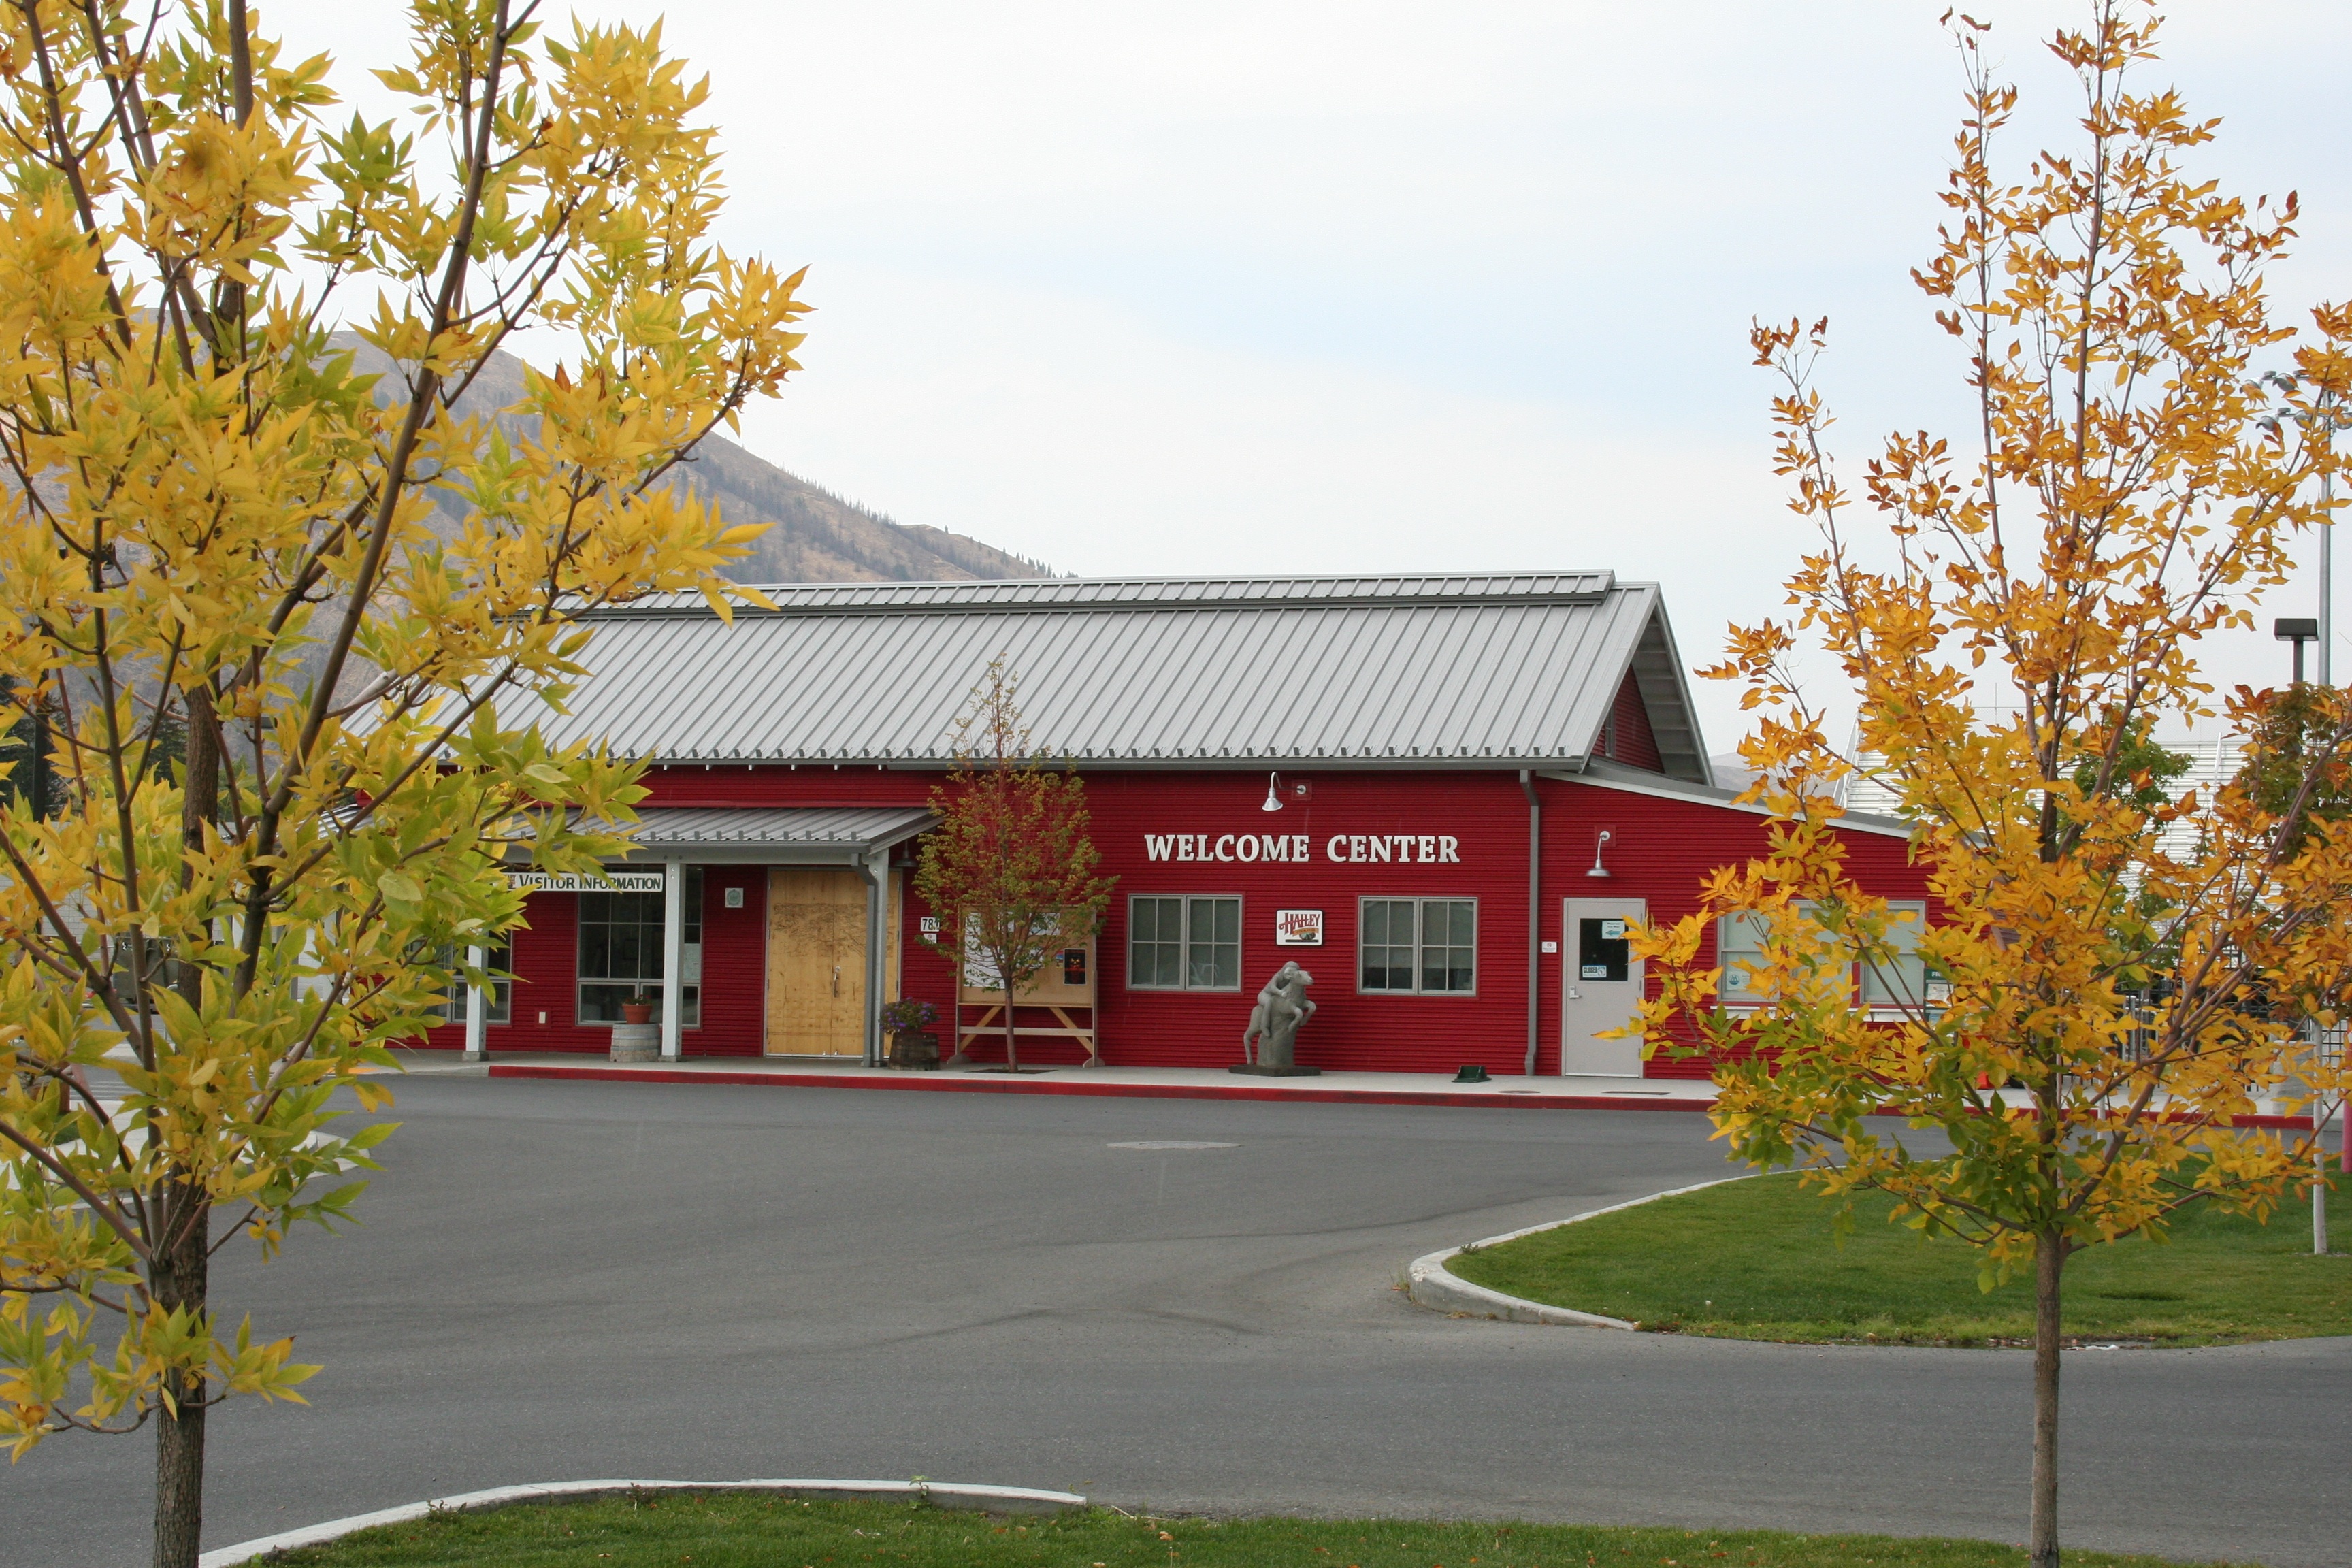
lawn, house, building, home, vacation, tourist, travel, suburb, cottage, autumn, facade, property, tourism, welcome, school, center, campus, estate, information, fall colors, guide, visitor, neighbourhood, real estate, visitor center, residential area